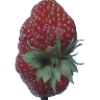
Label: Strawberry Wedge 1